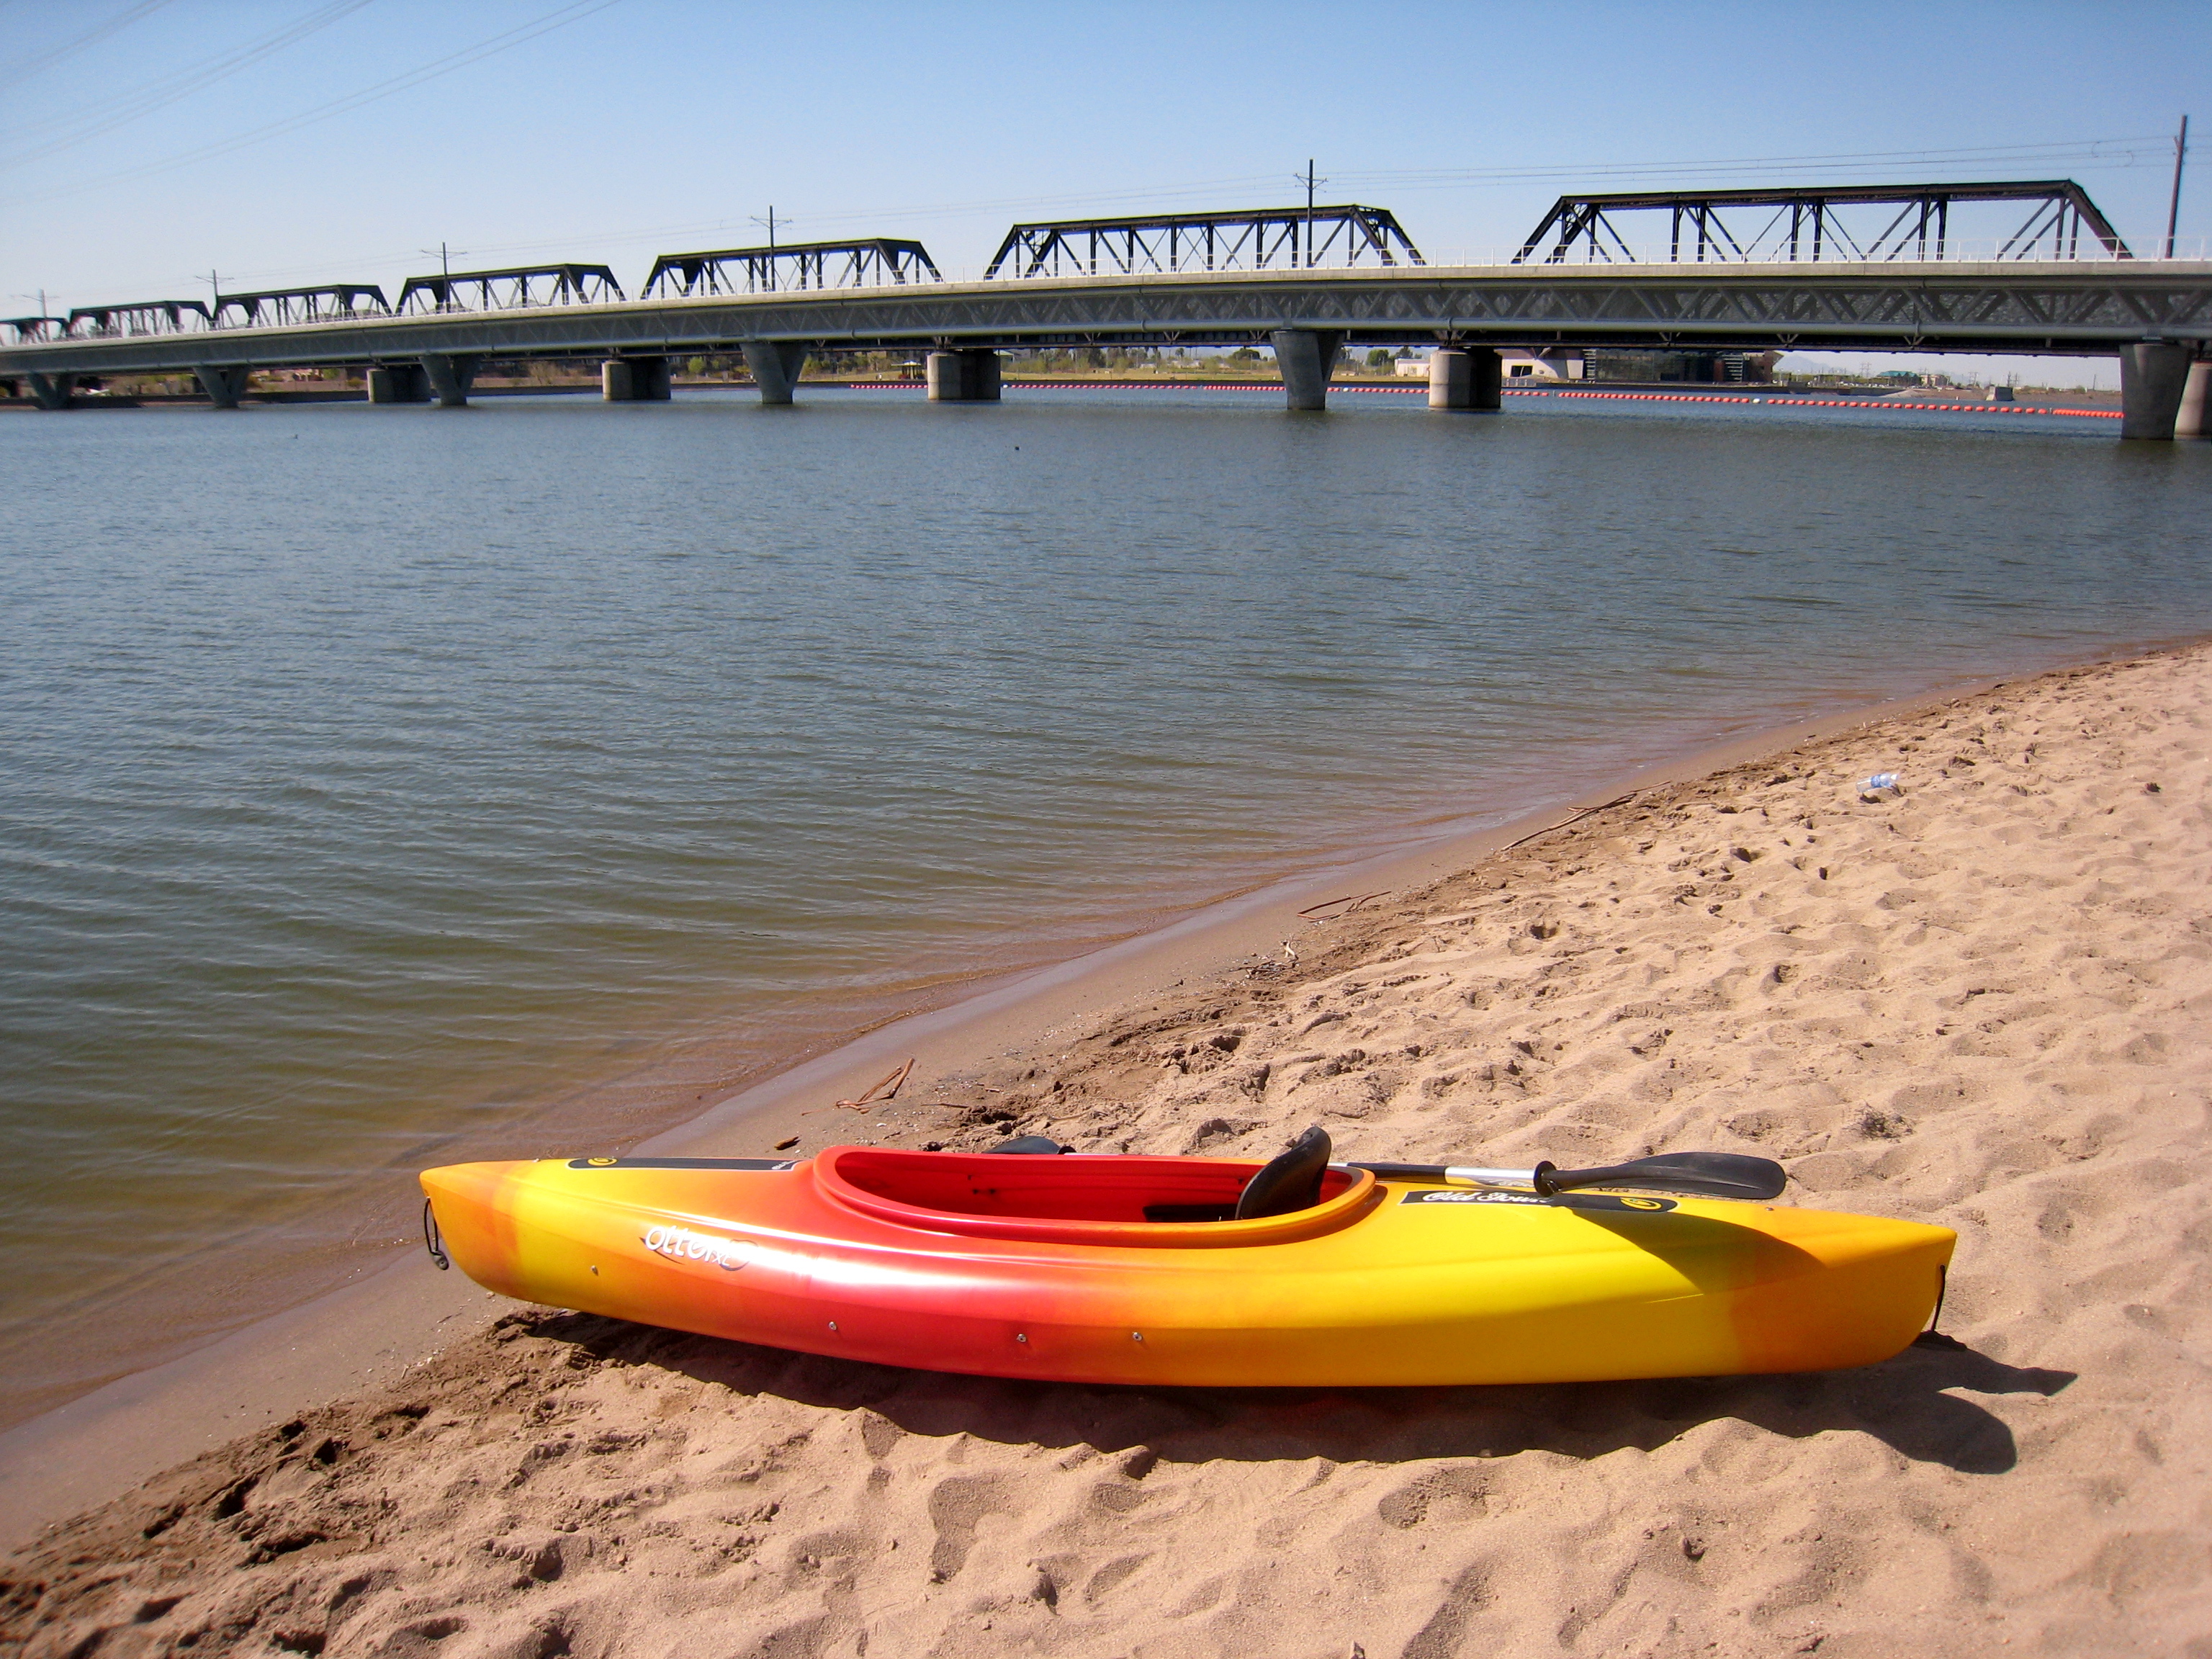
boat, paddle, vehicle, kayak, sports equipment, boating, kayaking, watercraft, tempe, sea kayak, watercraft rowing